CHIO Aachen

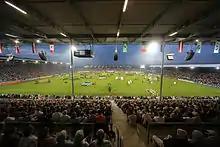
CHIO Aachen main stadium

Competitions in show jumping, dressage, eventing, four-in-hand driving, and vaulting are held at the CHIO Aachen.